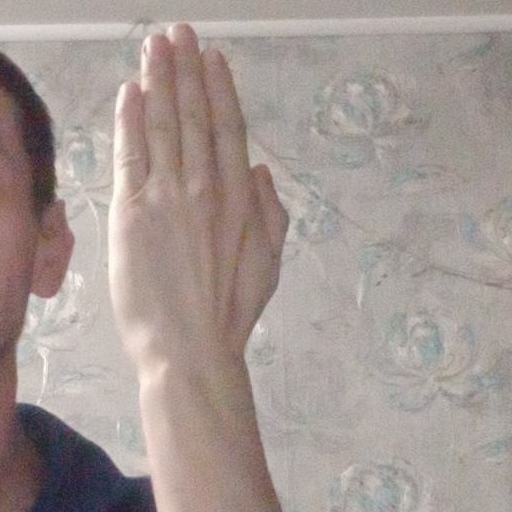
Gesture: stop_inverted